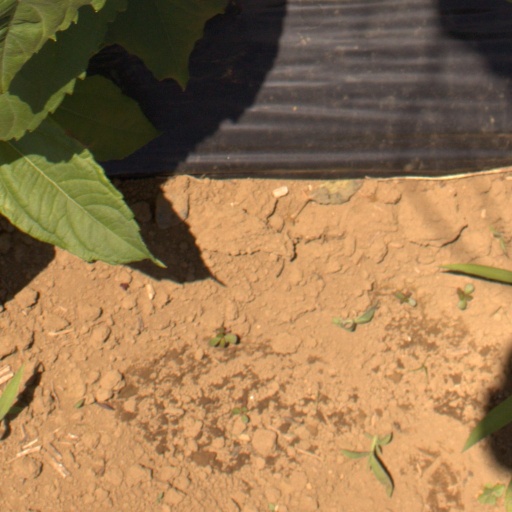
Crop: Jerusalem artichoke